Adrian Beecroft

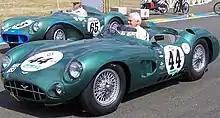
Adrian Beecroft in his Aston Martin DBR1

Beecroft lives in London and supports Lord's Cricket Ground as a Marylebone Cricket Club (MCC) Trustee. As a trustee one of his core roles is assisting with the appointment of the Chairman, but also overseeing the wellbeing of the club and cricket ground. His enthusiasm for the sport came from watching the Yorkshire County team play in Hull. He is the President of Cropredy Cricket Club for whom he still plays league cricket.